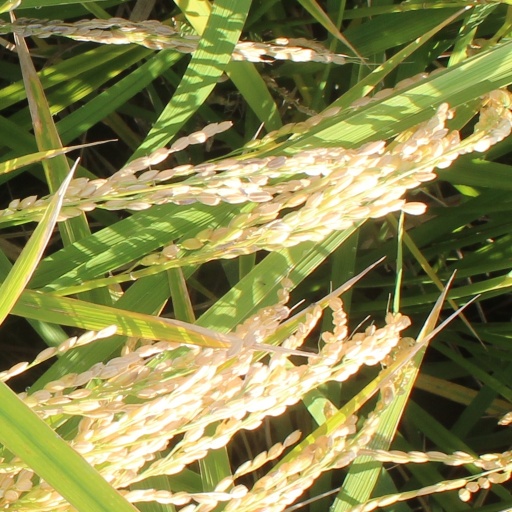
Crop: rice